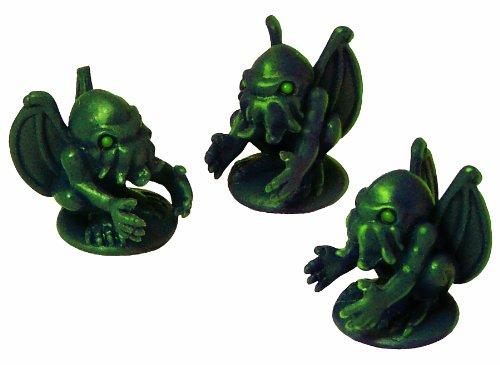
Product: Unspeakable Words Card Game
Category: Toys & Games | Games & Accessories | Card Games
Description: A devious word game that will eat at your sanity.
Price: $19.90
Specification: ProductDimensions:10.2x7.8x1.8inches|ItemWeight:1pounds|ShippingWeight:1.1pounds(Viewshippingratesandpolicies)|DomesticShipping:ItemcanbeshippedwithinU.S.|InternationalShipping:ThisitemcanbeshippedtoselectcountriesoutsideoftheU.S.LearnMore|ASIN:B000UC8BPE|Itemmodelnumber:26100|Manufacturerrecommendedage:10-15years